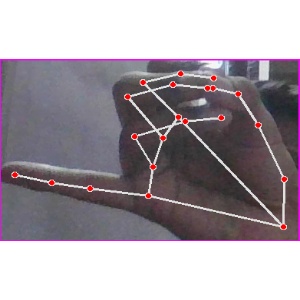
अक्षर: च